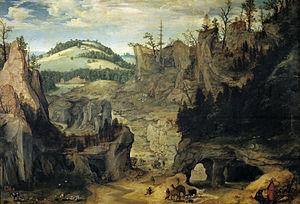
Cornelis van Dalem, né probablement à Anvers entre 1530 et 1535 et mort à Bréda en 1573 ou 1576 est un peintre paysagiste flamand. Van Dalem introduisait dans la peinture de paysage de nouveaux thèmes, qu'il tirait de son éducation humaniste, et cherchait de nouvelles façons de représenter ses thèmes.